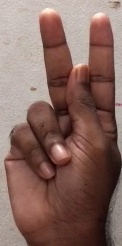
ASL sign: K